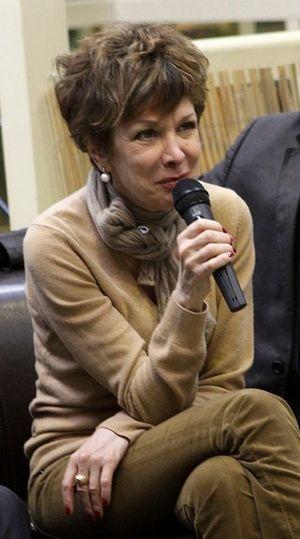
Catherine Laborde lors de la conférence de presse de lancement de la Vente généreuse sponsorisée en partenariat entre PriceMinister et La Chaine du Coeur (en présence des parrains des diverses associations).
Catherine Laborde, née le 8 mai 1951 à Bordeaux en Gironde, est une animatrice de télévision, comédienne et femme de lettres française.
La Foire comtoise de Besançon est une manifestation festive et commerciale qui a lieu tous les ans au parc des expositions de Micropolis.